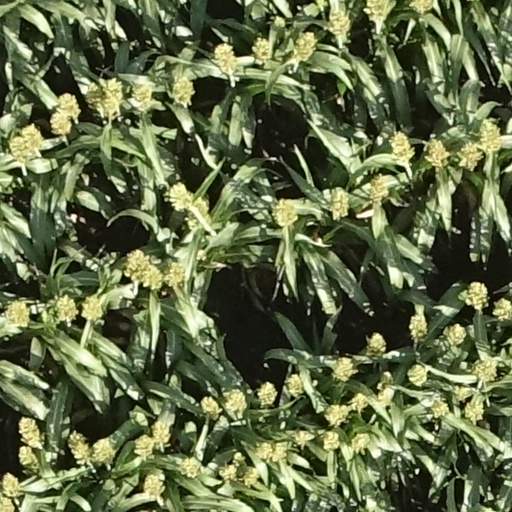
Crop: sorghum